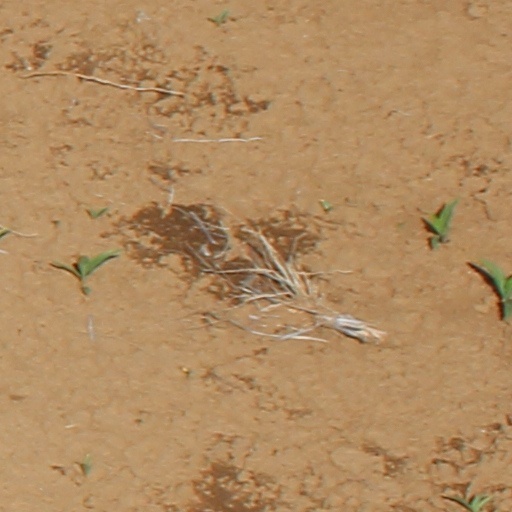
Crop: wheat